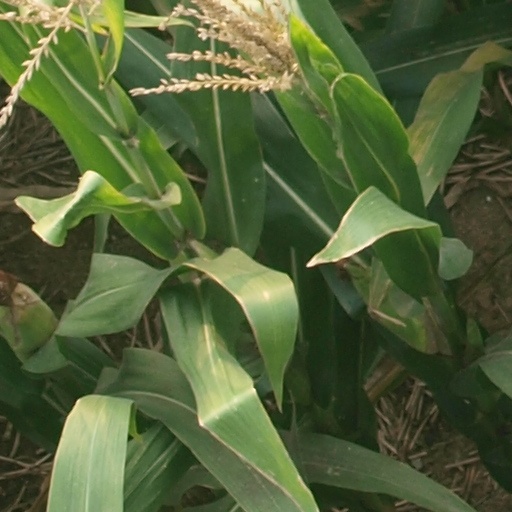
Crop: maize; corn